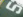
Number: 5